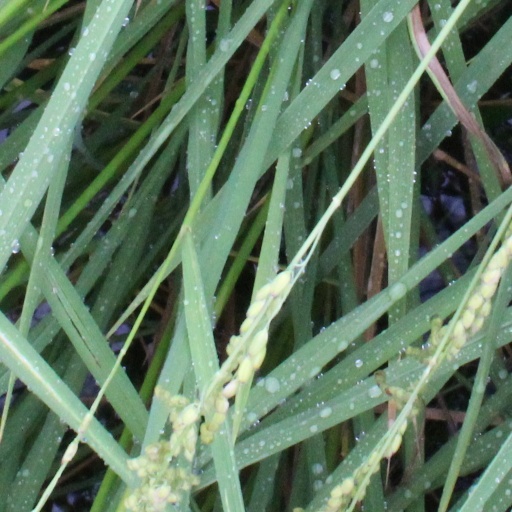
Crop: rice